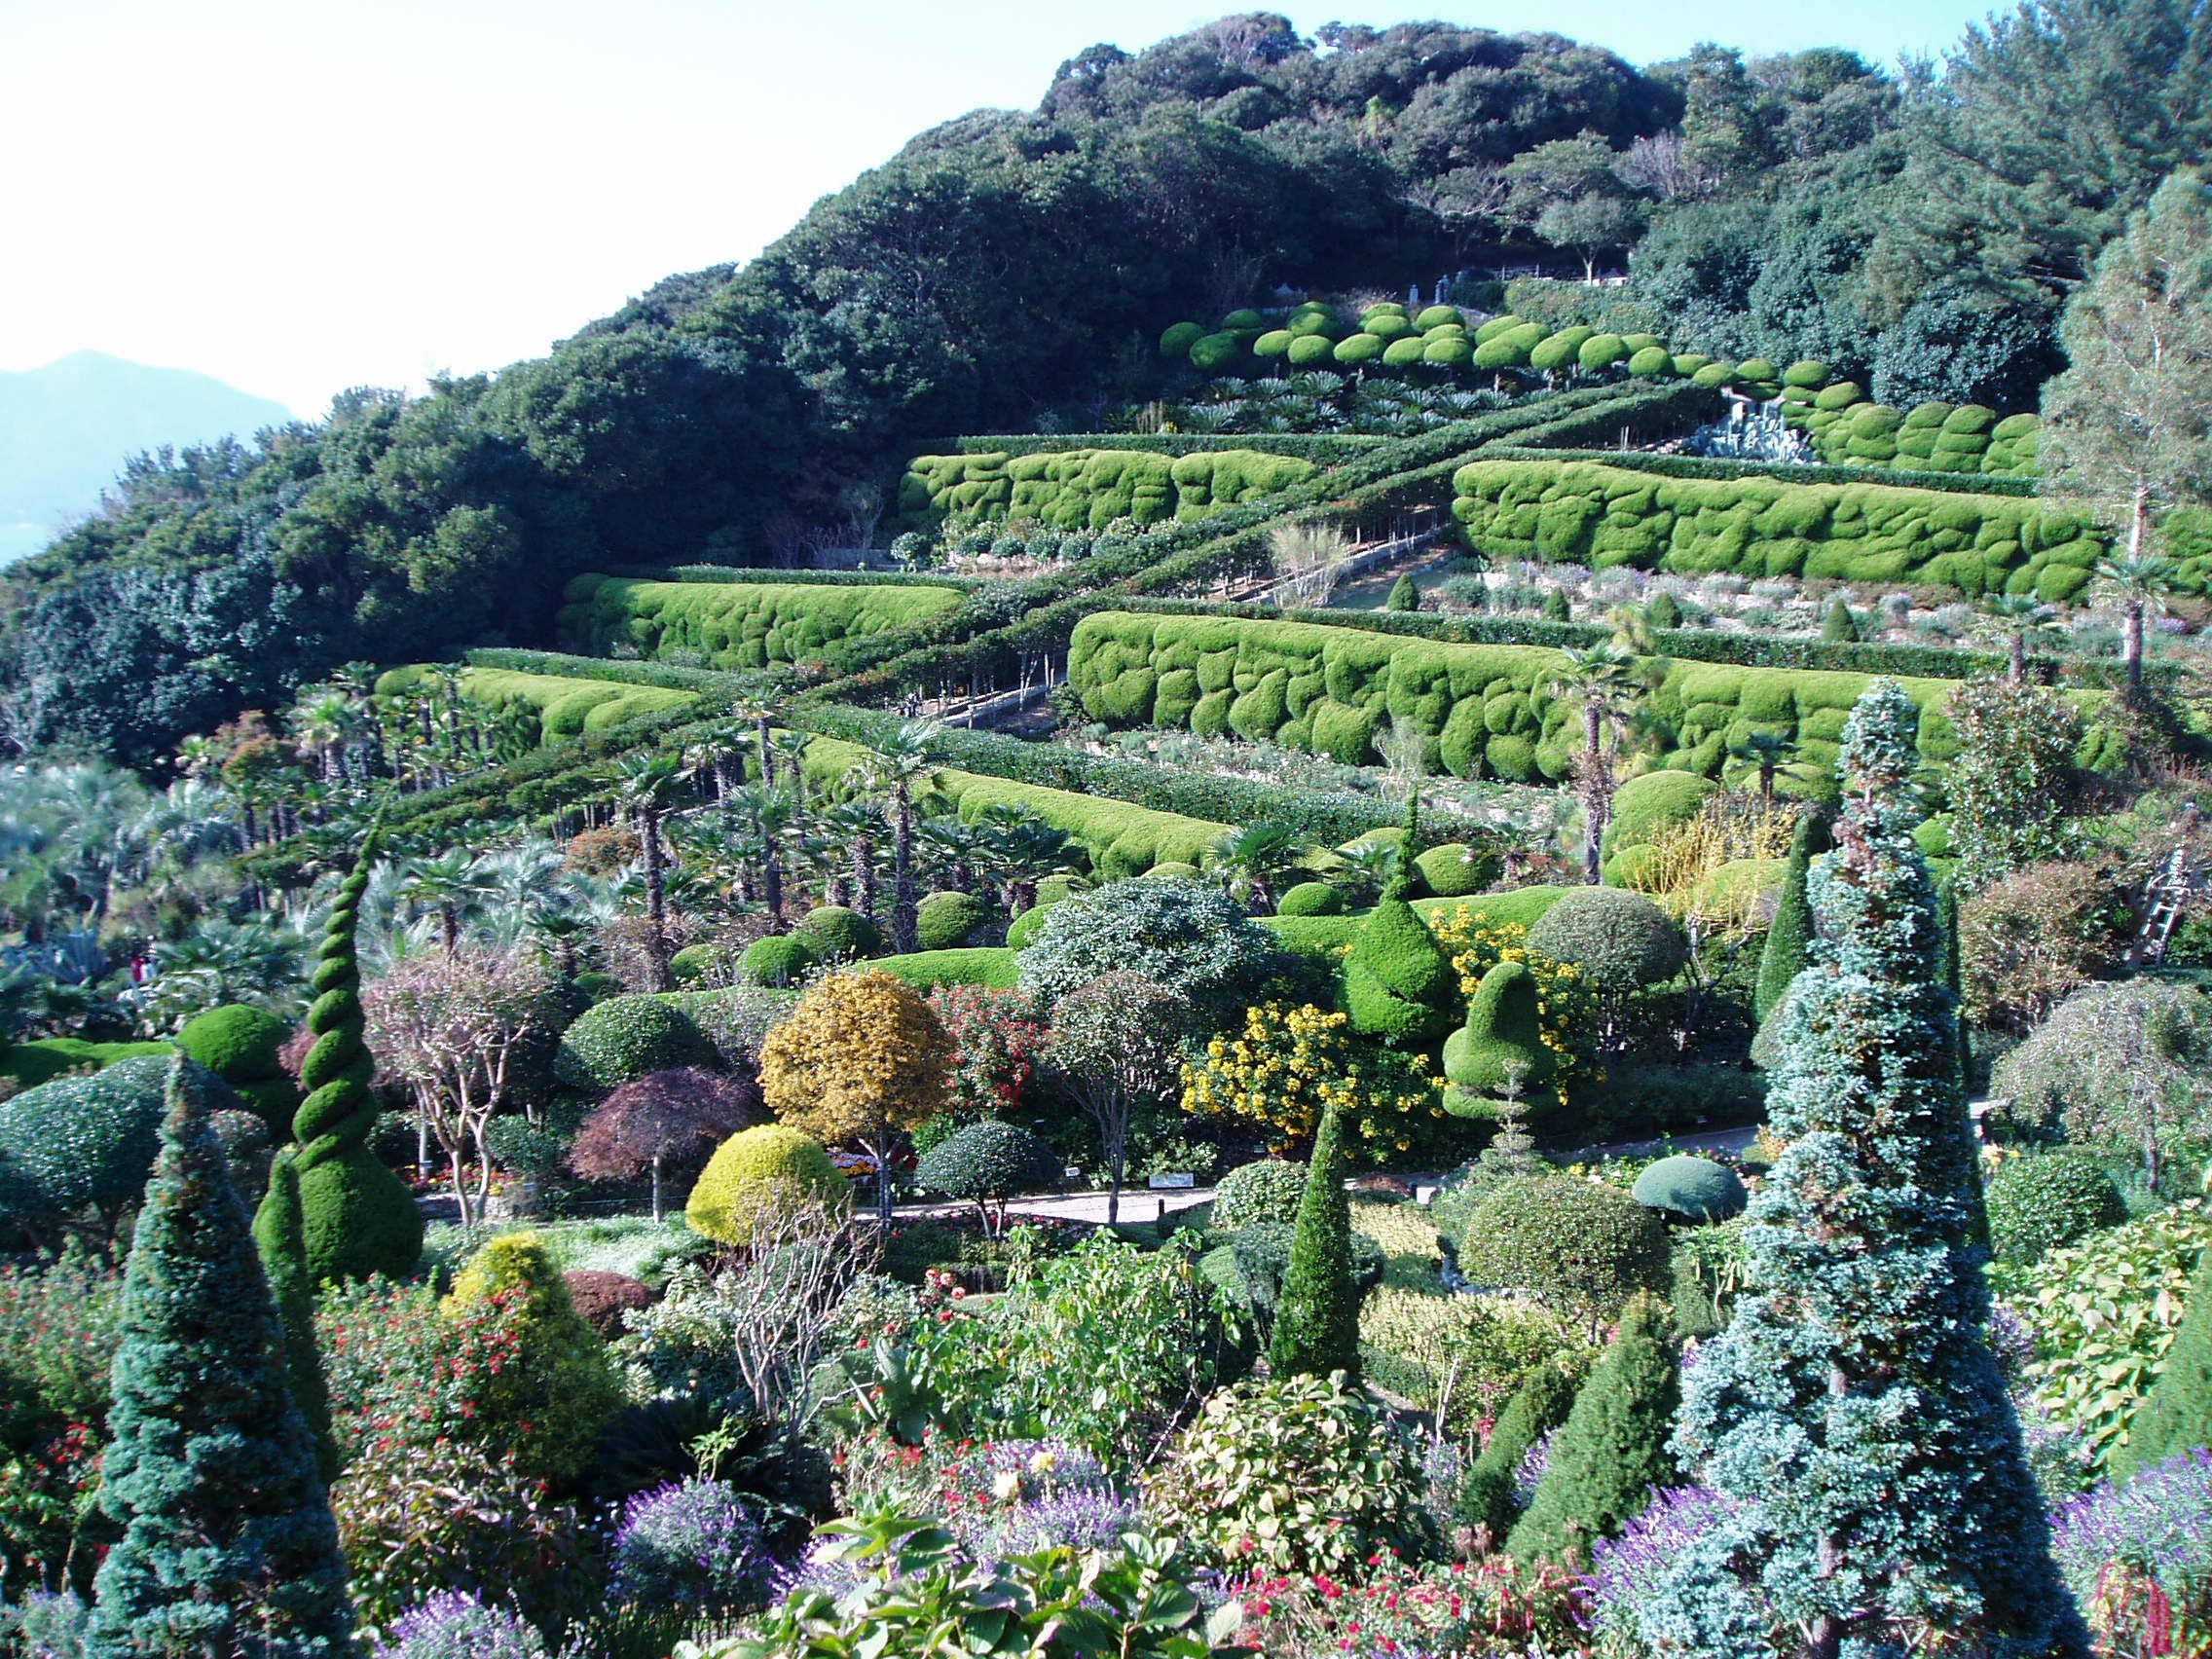
landscape, nature, flower, valley, travel, village, scenery, botany, agriculture, garden, tourism, korea, cool, shrub, plantation, botanical garden, tourist destination, republic of korea, a flower garden, geoje, having an affair